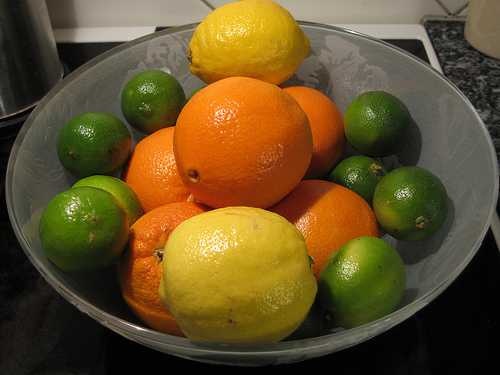
Label: Lemon